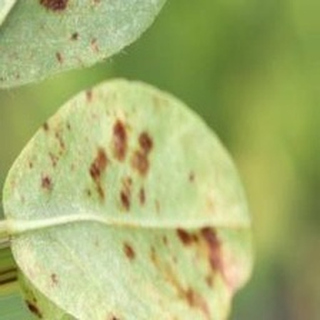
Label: groundnut_rust